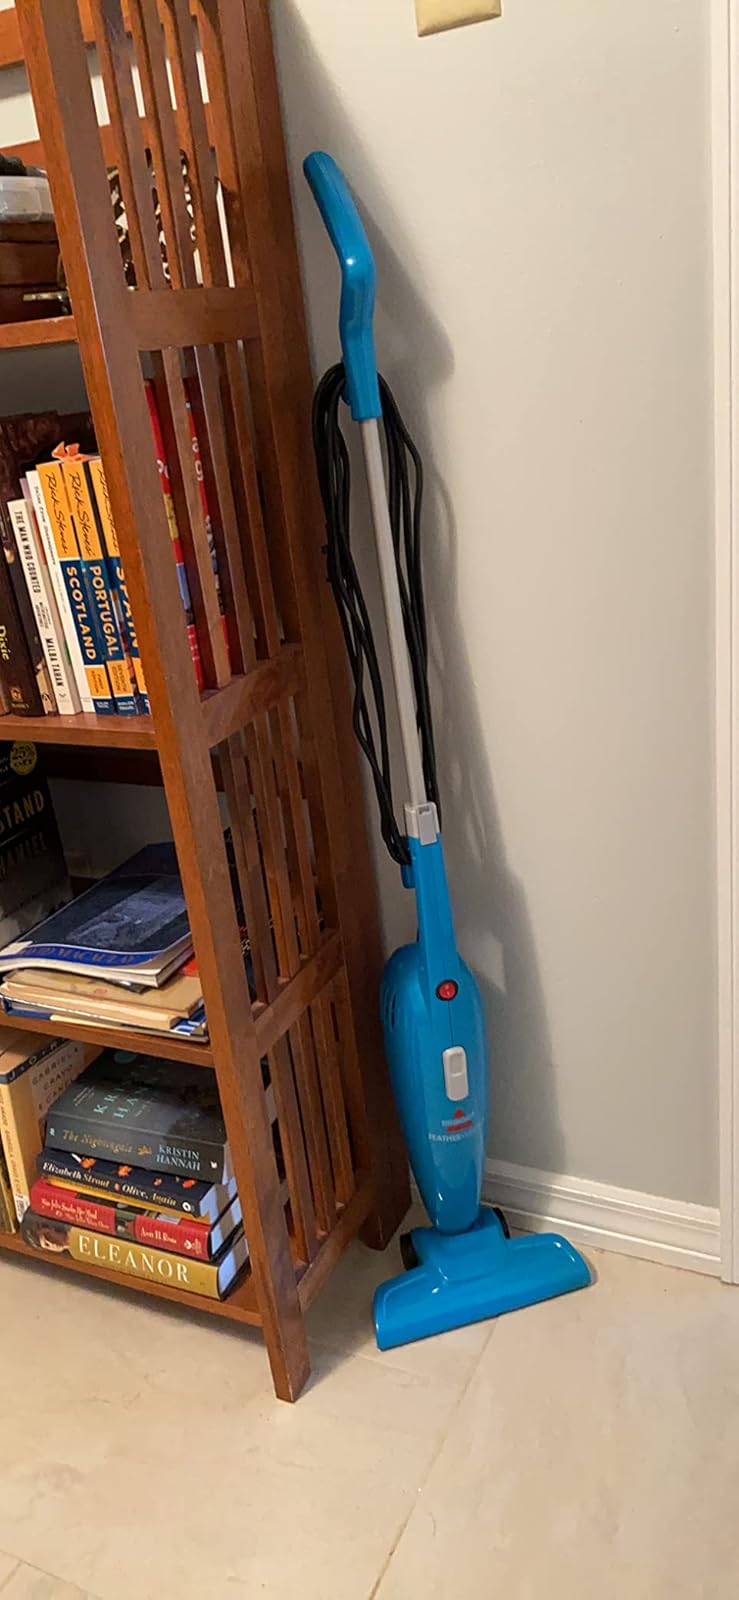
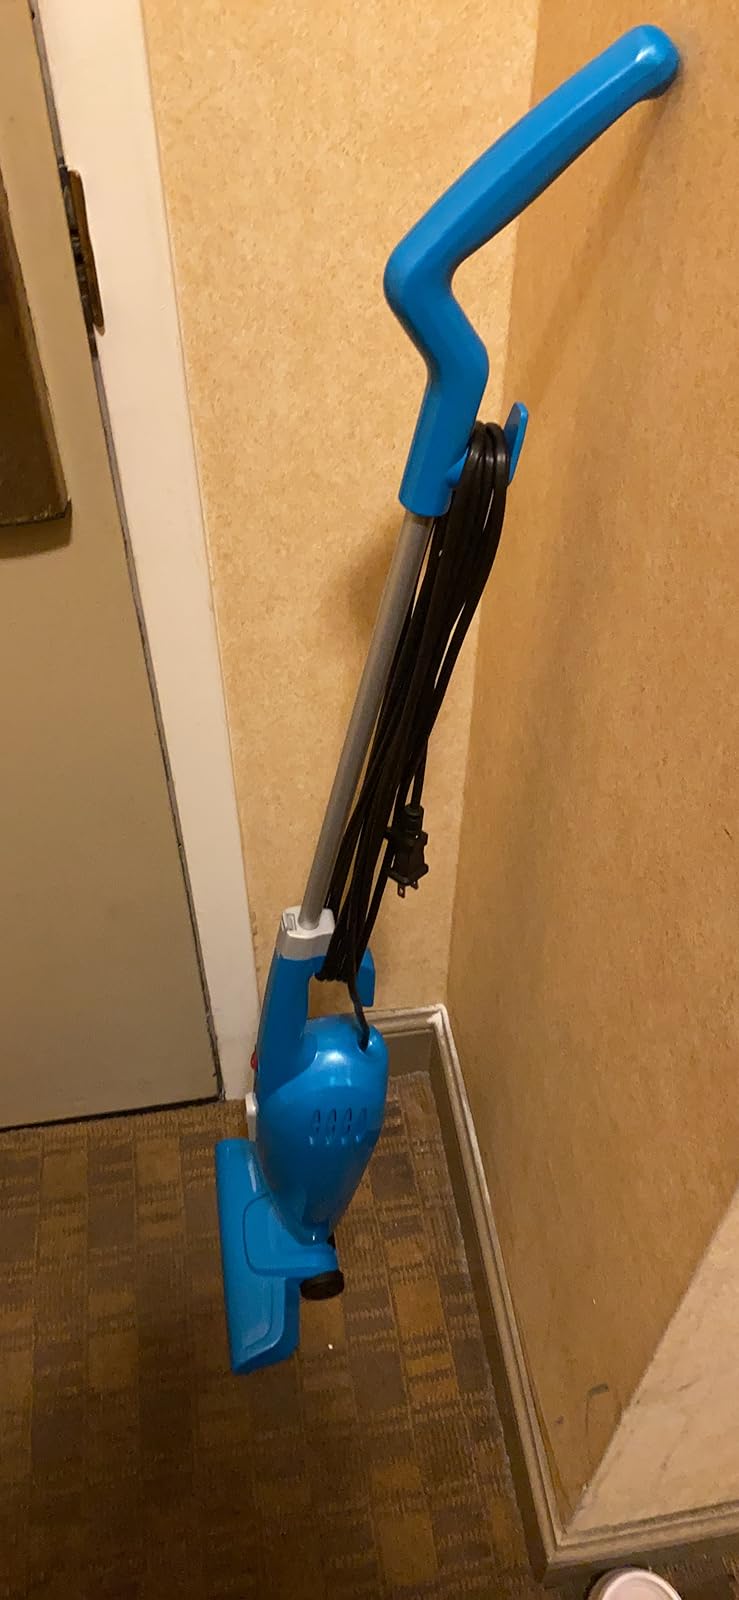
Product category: items_vacuum
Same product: yes